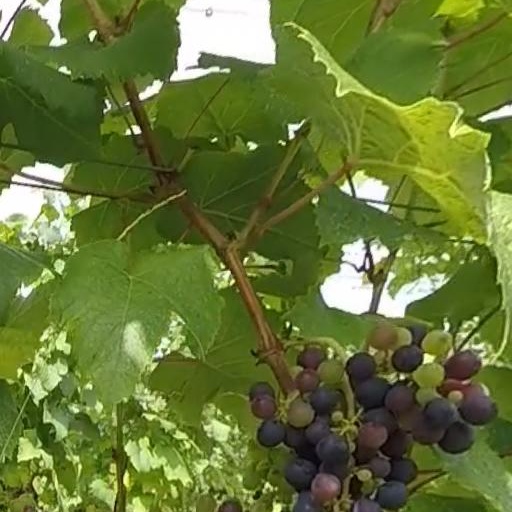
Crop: grape